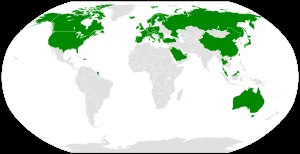
IKEA
IKEA har varehuse i lande markeret med grønt.
IKEA er en international forretningskæde der sælger boligartikler. Virksomheden blev grundlagt i Sverige i 1943 af Ingvar Kamprad. Det første varehus blev åbnet i 1958 i den svenske by Älmhult. Forretningskæden ledes i dag af en nederlandsk fond, men kontrolleres fortsat af familien Kamprad. I 2011 havde IKEA 131.000 medarbejdere, men i 2018 havde kæden 208.000 medarbejdere, i januar 2018 omfattede IKEA i alt 393 varehuse i 48 lande